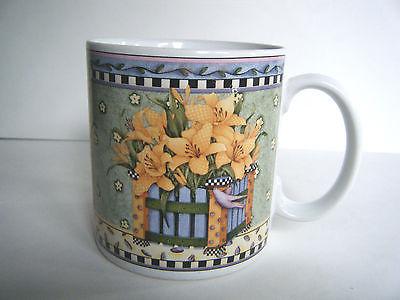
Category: mug